Transport in Pristina

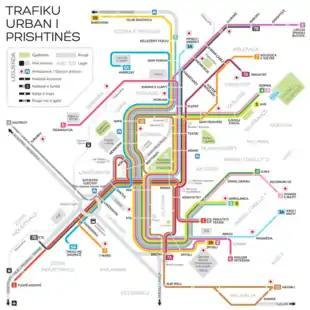
Urban Traffic Map

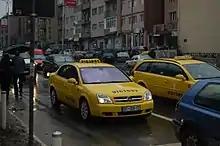
A taxi in Pristina

There are several taxi services in Pristina. There are some individual licensed taxi drivers with taxi meters but sometimes they offer of-the-meter prices.